Aamon

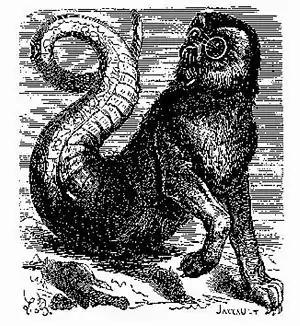
"Aamon"

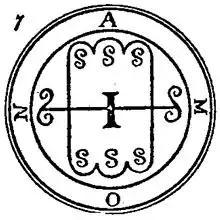
The sigil of Amon

Aamon (also known as Amon and Nahum), in demonology, is a Grand Marquis of Hell who governs 40 infernal legions, and the 7th spirit of the Goetia. He is the demon of life and reproduction.